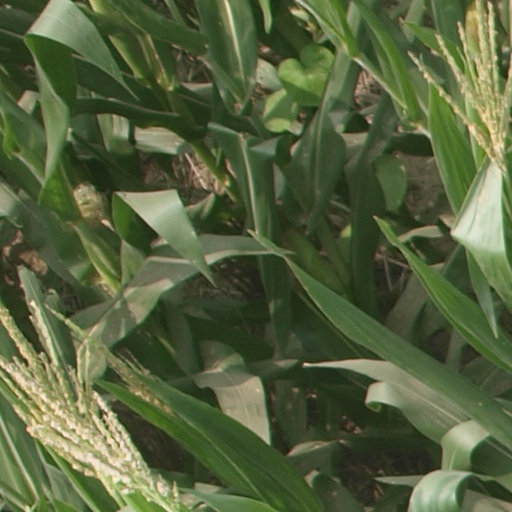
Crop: maize; corn